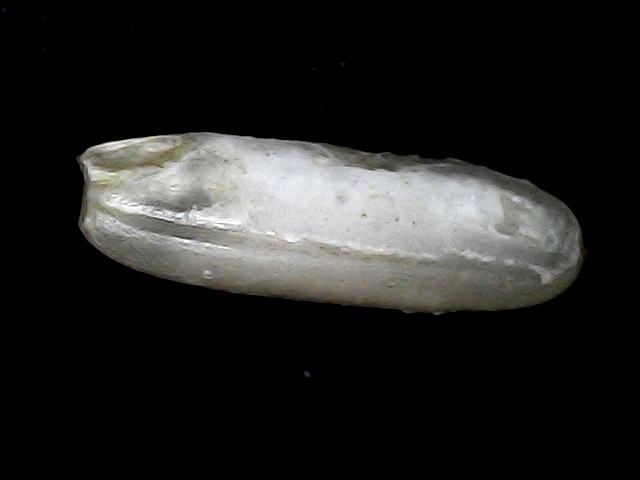
Rice variety: BD75